Toni Castells

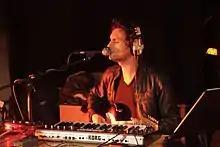
Toni Castells performing "Life from Light" at Union Chapel in London in 2012.

‘Life from Light’ was inspired by an eponymous chapter of the 2012 BBC nature documentary series ‘How To Grow A Planet’, in which Professor Iain Stewart describes the mechanisms and evolutionary forces that allowed life to appear on planet Earth, finally paving the way for human civilisation. Castells states that the piece revolves around the Charles Darwin quote "the impossibility of conceiving this immense and wonderful universe, including man with his capacity for looking far backwards and far into futurity, as the result of blind chance or necessity". Thus, the question about our ultimate origin and purpose becomes the central theme of the piece, a question through which Castells explores what it means to be human, our relationship with our planet and the natural world, and on how our actions are creating irreversible damage to both.